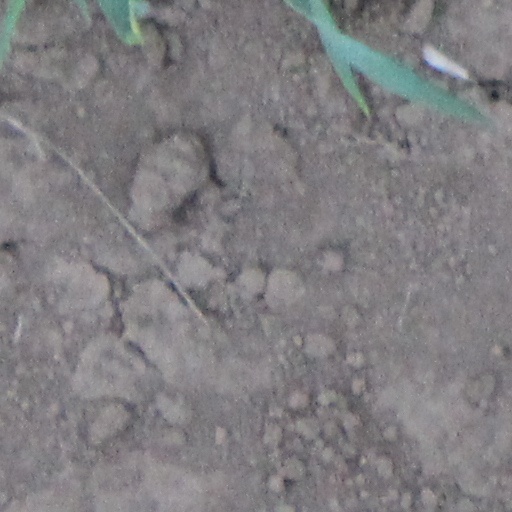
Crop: wheat